Amiral Baudin-class ironclad

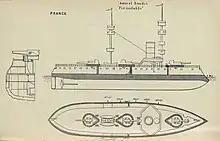

The "Amiral Baudin"-class ships were long between perpendiculars, long at the waterline, and long overall. They had a beam of and a draft of . They displaced . The ships had a fairly minimal superstructure, with a light conning tower with an open bridge. They were fitted with a pair of pole masts equipped with spotting tops for their main battery guns. The hull was constructed with transverse and longitudinal steel frames and had a double bottom to reduce the risk of flooding. The hull featured a pronounced tumblehome shape common to French capital ships of the period, and they incorporated a ram bow. Their crews consisted of 625 officers and enlisted men. Steering was controlled by a single rudder. The ships were difficult to maneuver and they rolled badly in service, particularly in a beam sea, making them poor gun platforms.